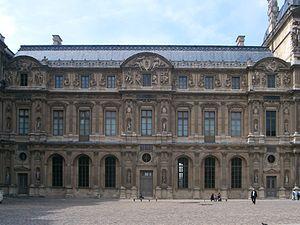
La Seconde Renaissance, autrefois dit Style Henri II, marque à partir de 1540, la maturation du style apparu au début du siècle ainsi que sa naturalisation tandis que le Val de Loire se retrouve relégué en conservatoire des formes de la Première Renaissance. Cette nouvelle période se développe alors principalement durant les règnes de Henri II, François II puis Charles IX, pour ne s'achever que vers 1559-1564, au moment même où commencent les Guerres de religions, qui seront marquées par le Massacre de la Saint-Barthélemy et la contre-réforme catholique.
Le massacre de la Saint-Barthélemy est le massacre de protestants déclenché à Paris, le 24 août 1572, jour de la saint Barthélemy, prolongé pendant plusieurs jours dans la capitale, puis étendu à plus d'une vingtaine de villes de province durant les semaines suivantes et même les mois suivants.
Henri II est roi de France de 1547 à sa mort. Deuxième fils de François Iᵉʳ et de Claude de France, il devient l'héritier du trône à la mort de son frère aîné en 1536. Il reçoit alors les titres de dauphin et de duc de Bretagne.